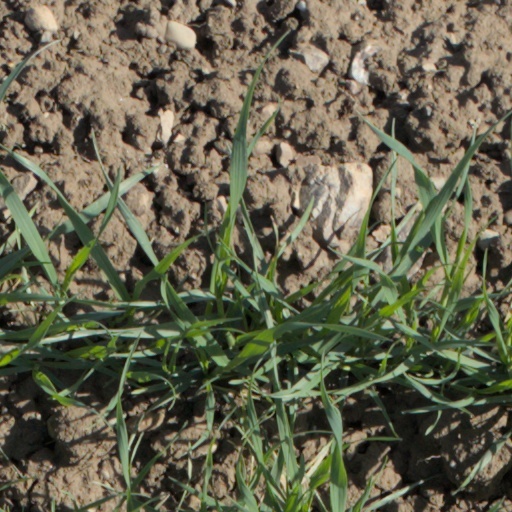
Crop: wheat